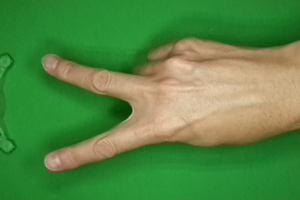
Label: scissors